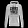
Label: Pullover